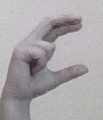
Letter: thal